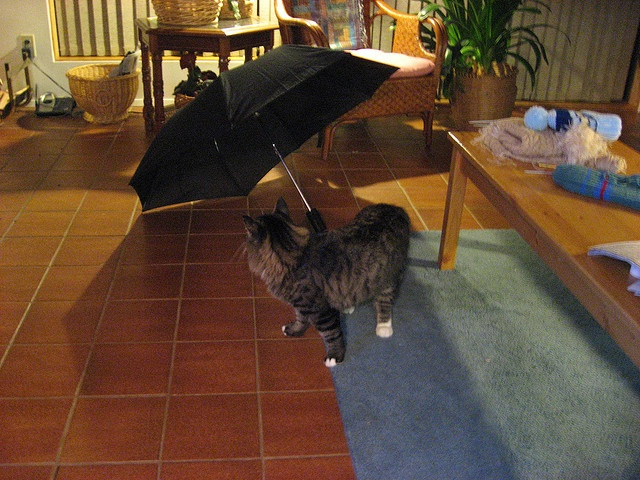
A cat is standing around looking in the living room.
A grey and black cat in a living room under a black umbrella.
A tabby cat standing next to an open umbrella on the floor.
A brown and black cat underneath an umbrella.
A photo of a cat looking at an umbrella.